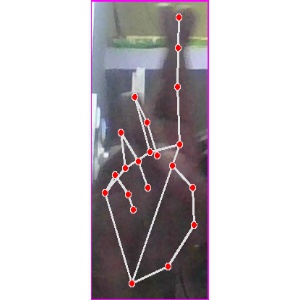
अक्षर: र